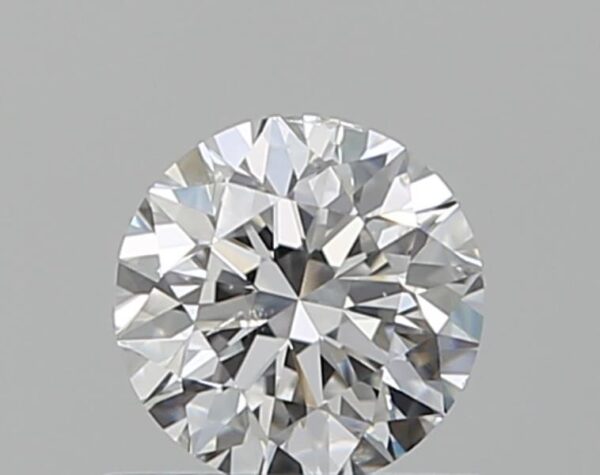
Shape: round
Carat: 0.5
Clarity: SI2
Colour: E
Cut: VG
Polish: EX
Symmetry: VG
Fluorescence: N
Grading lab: GIA
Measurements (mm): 4.96 x 5 x 3.22